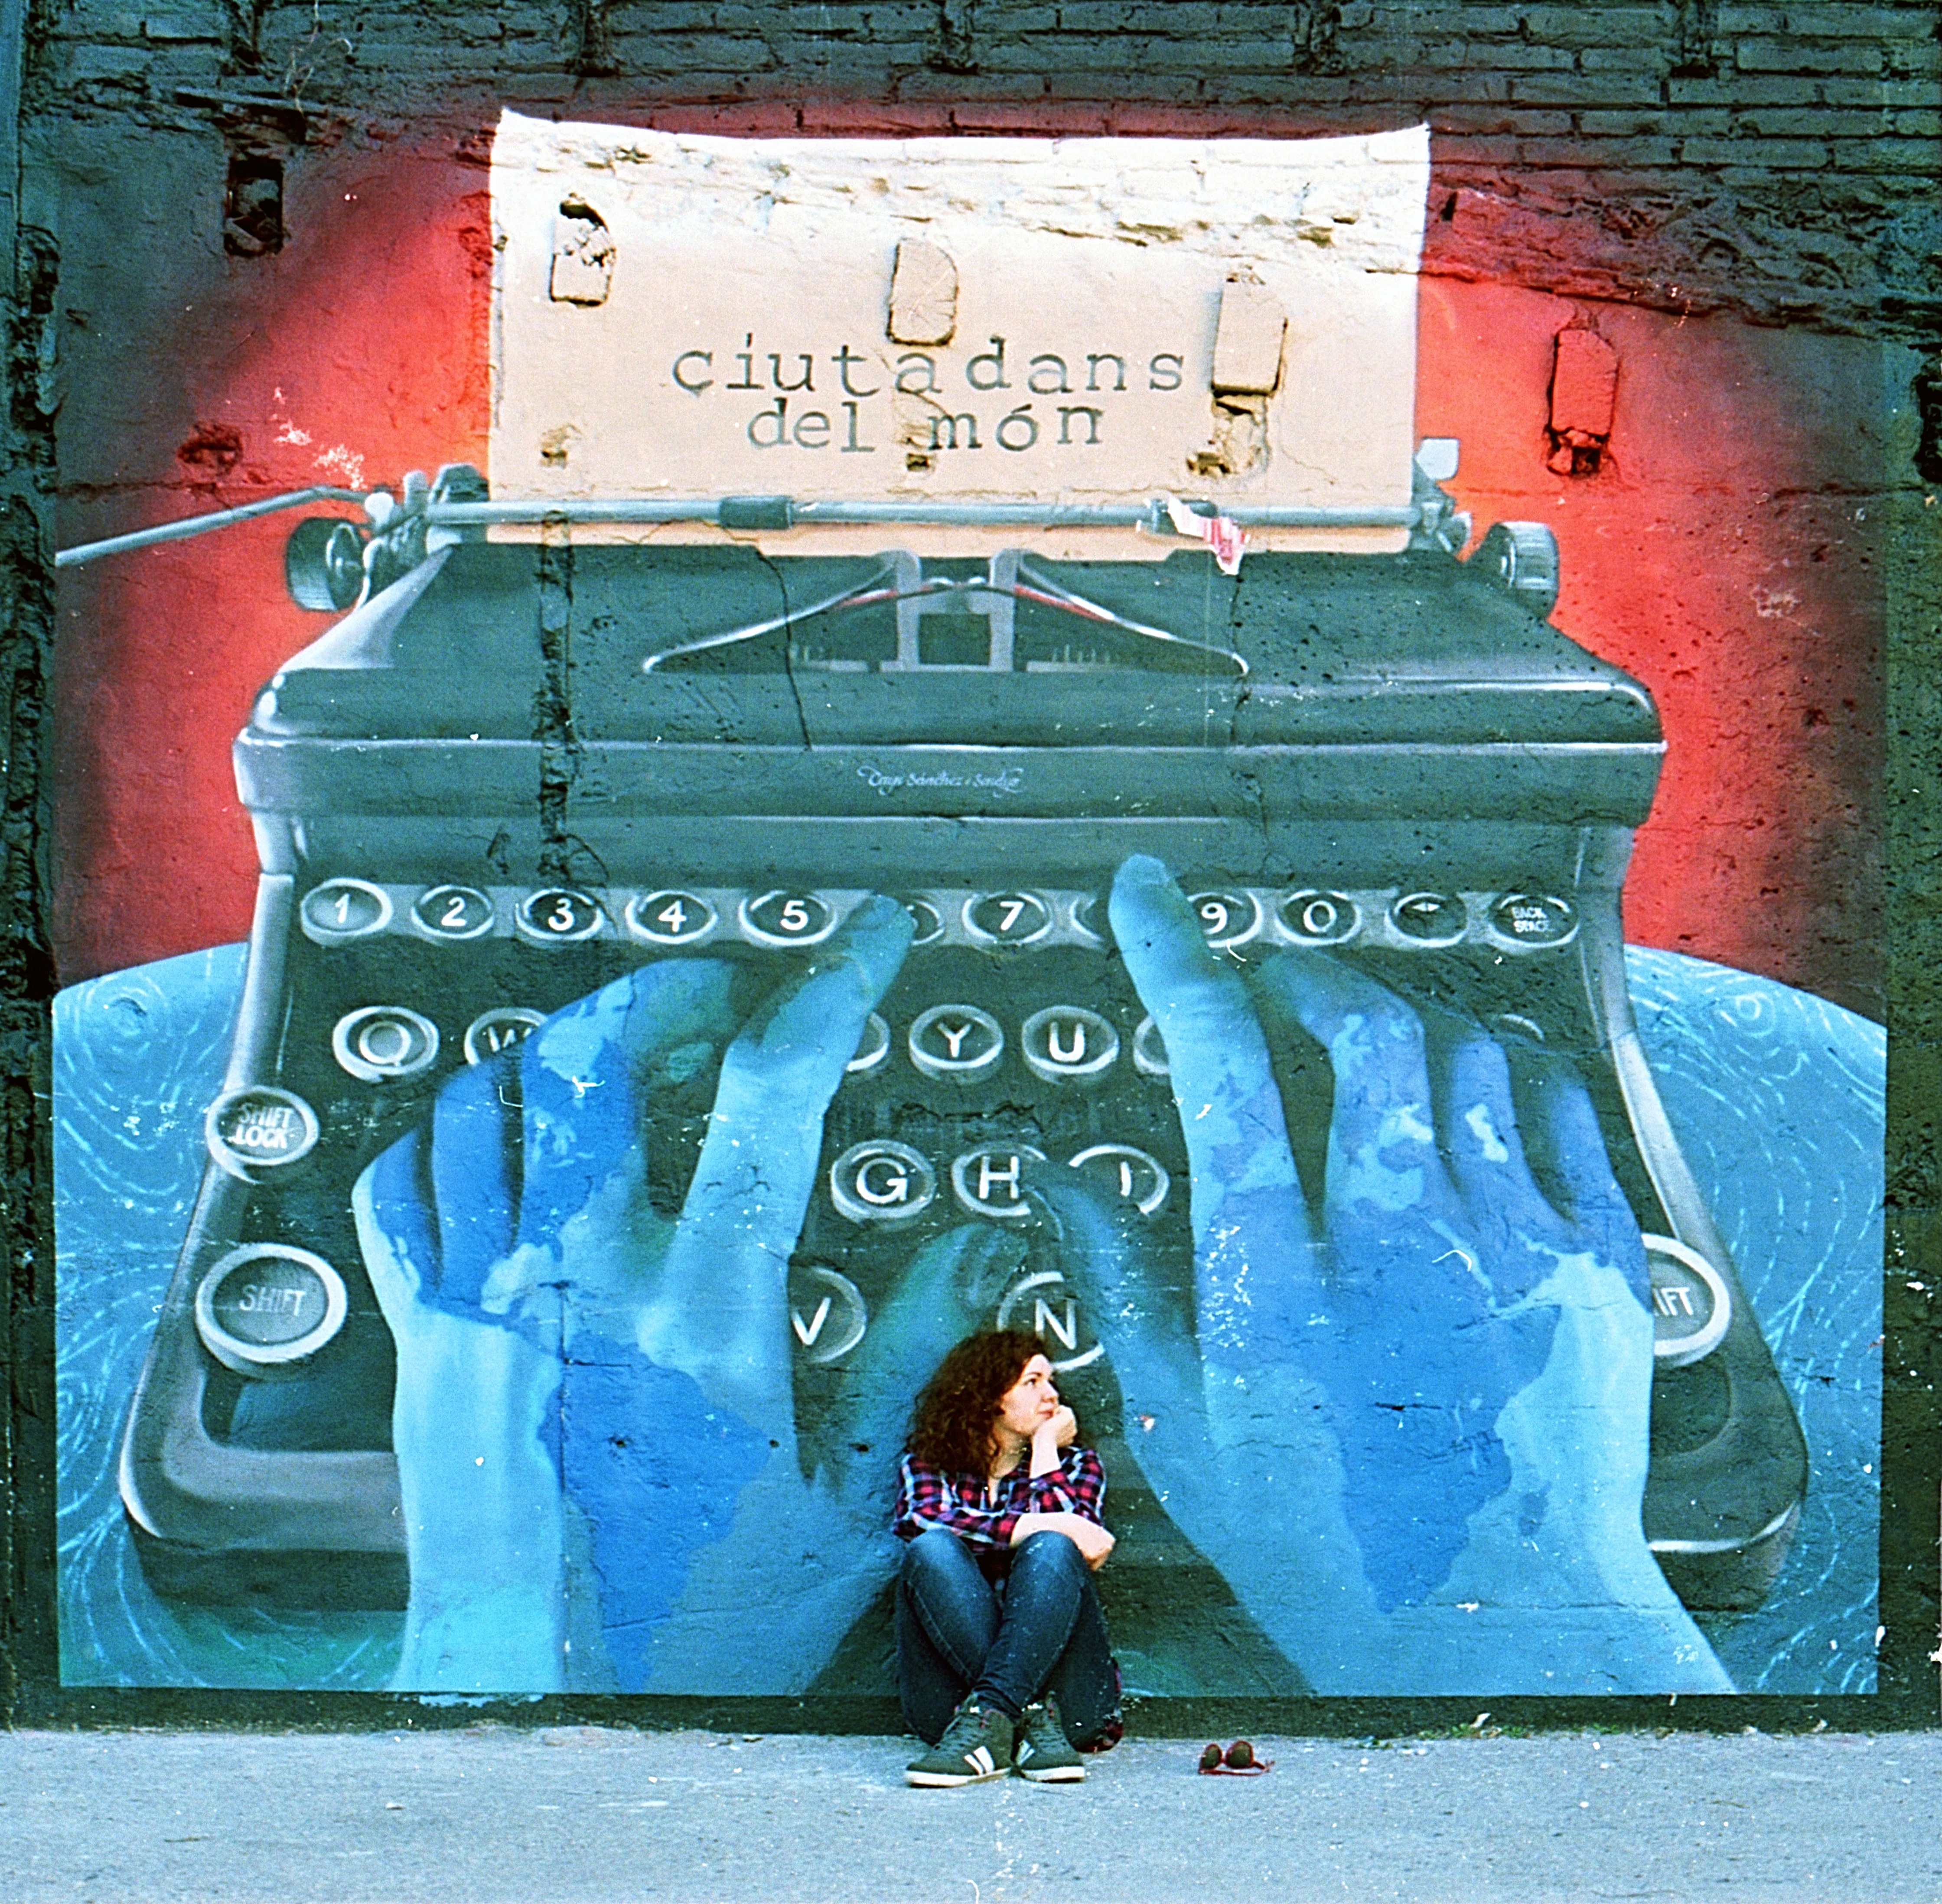
woman, vintage, retro, old, cute, typewriter, female, young, red, color, sitting, fashion, blue, graffiti, paper, hipster, painting, street art, posing, art, illustration, cool, glasses, head, collage, poster, style, casual, attractive, young woman, company, gorgeous, adult, stylish, modern art, album cover, attentively